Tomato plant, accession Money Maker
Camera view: tilt-top (135 deg); turntable rotation: 120 degrees
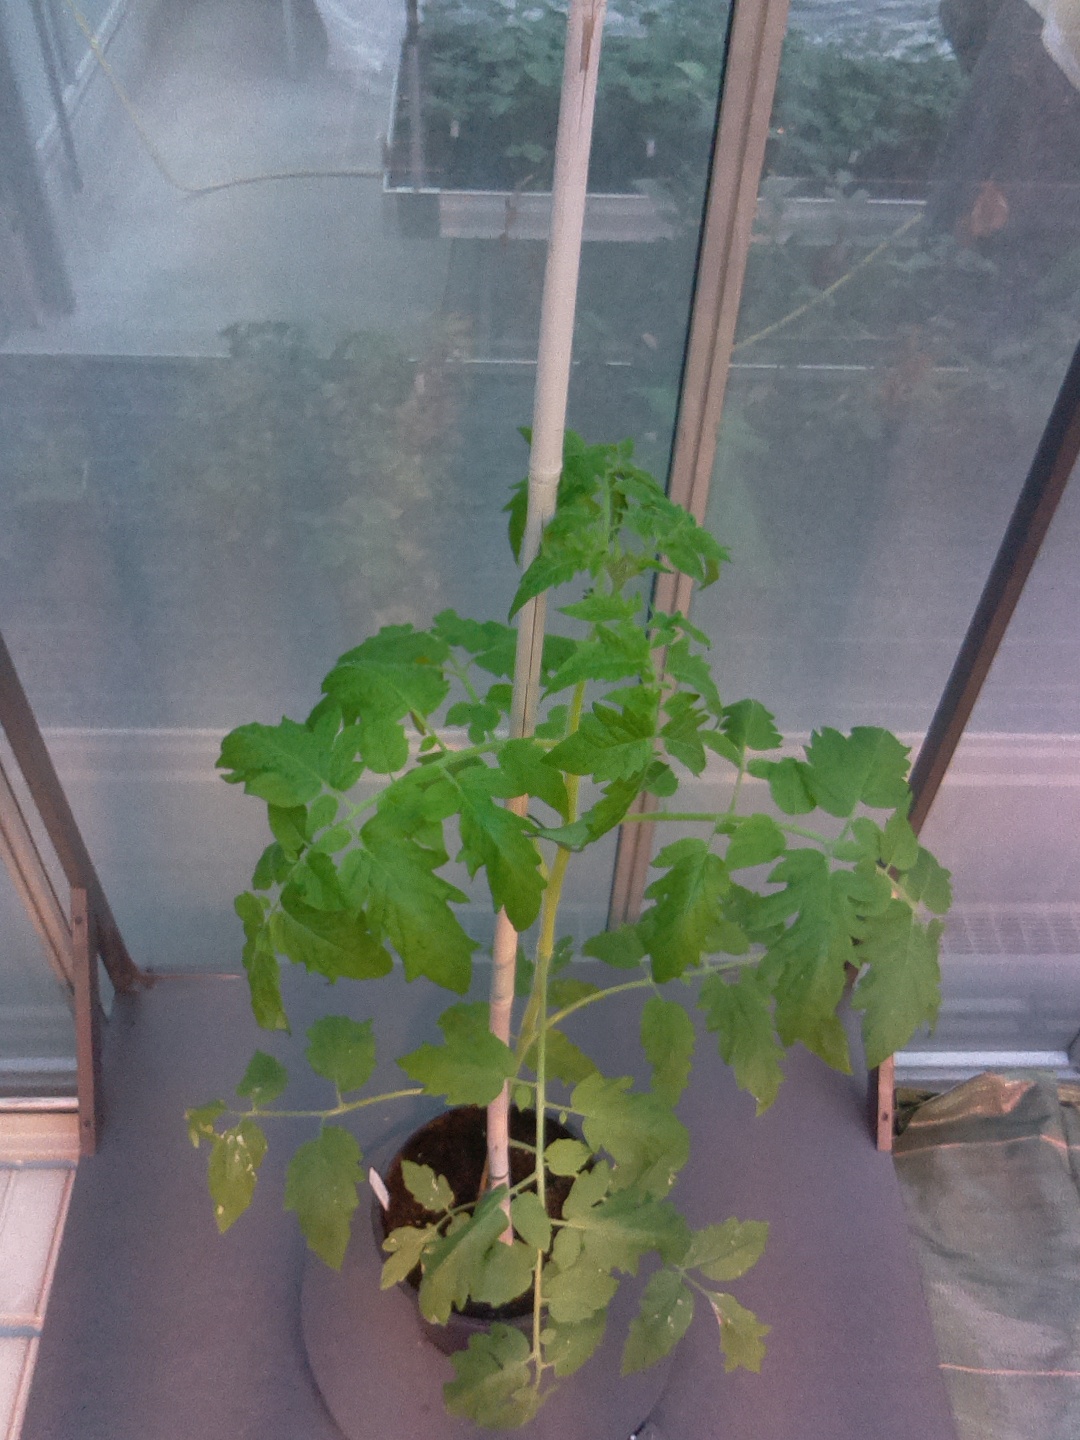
BBCH growth stage 16: 12 of true leaves visible